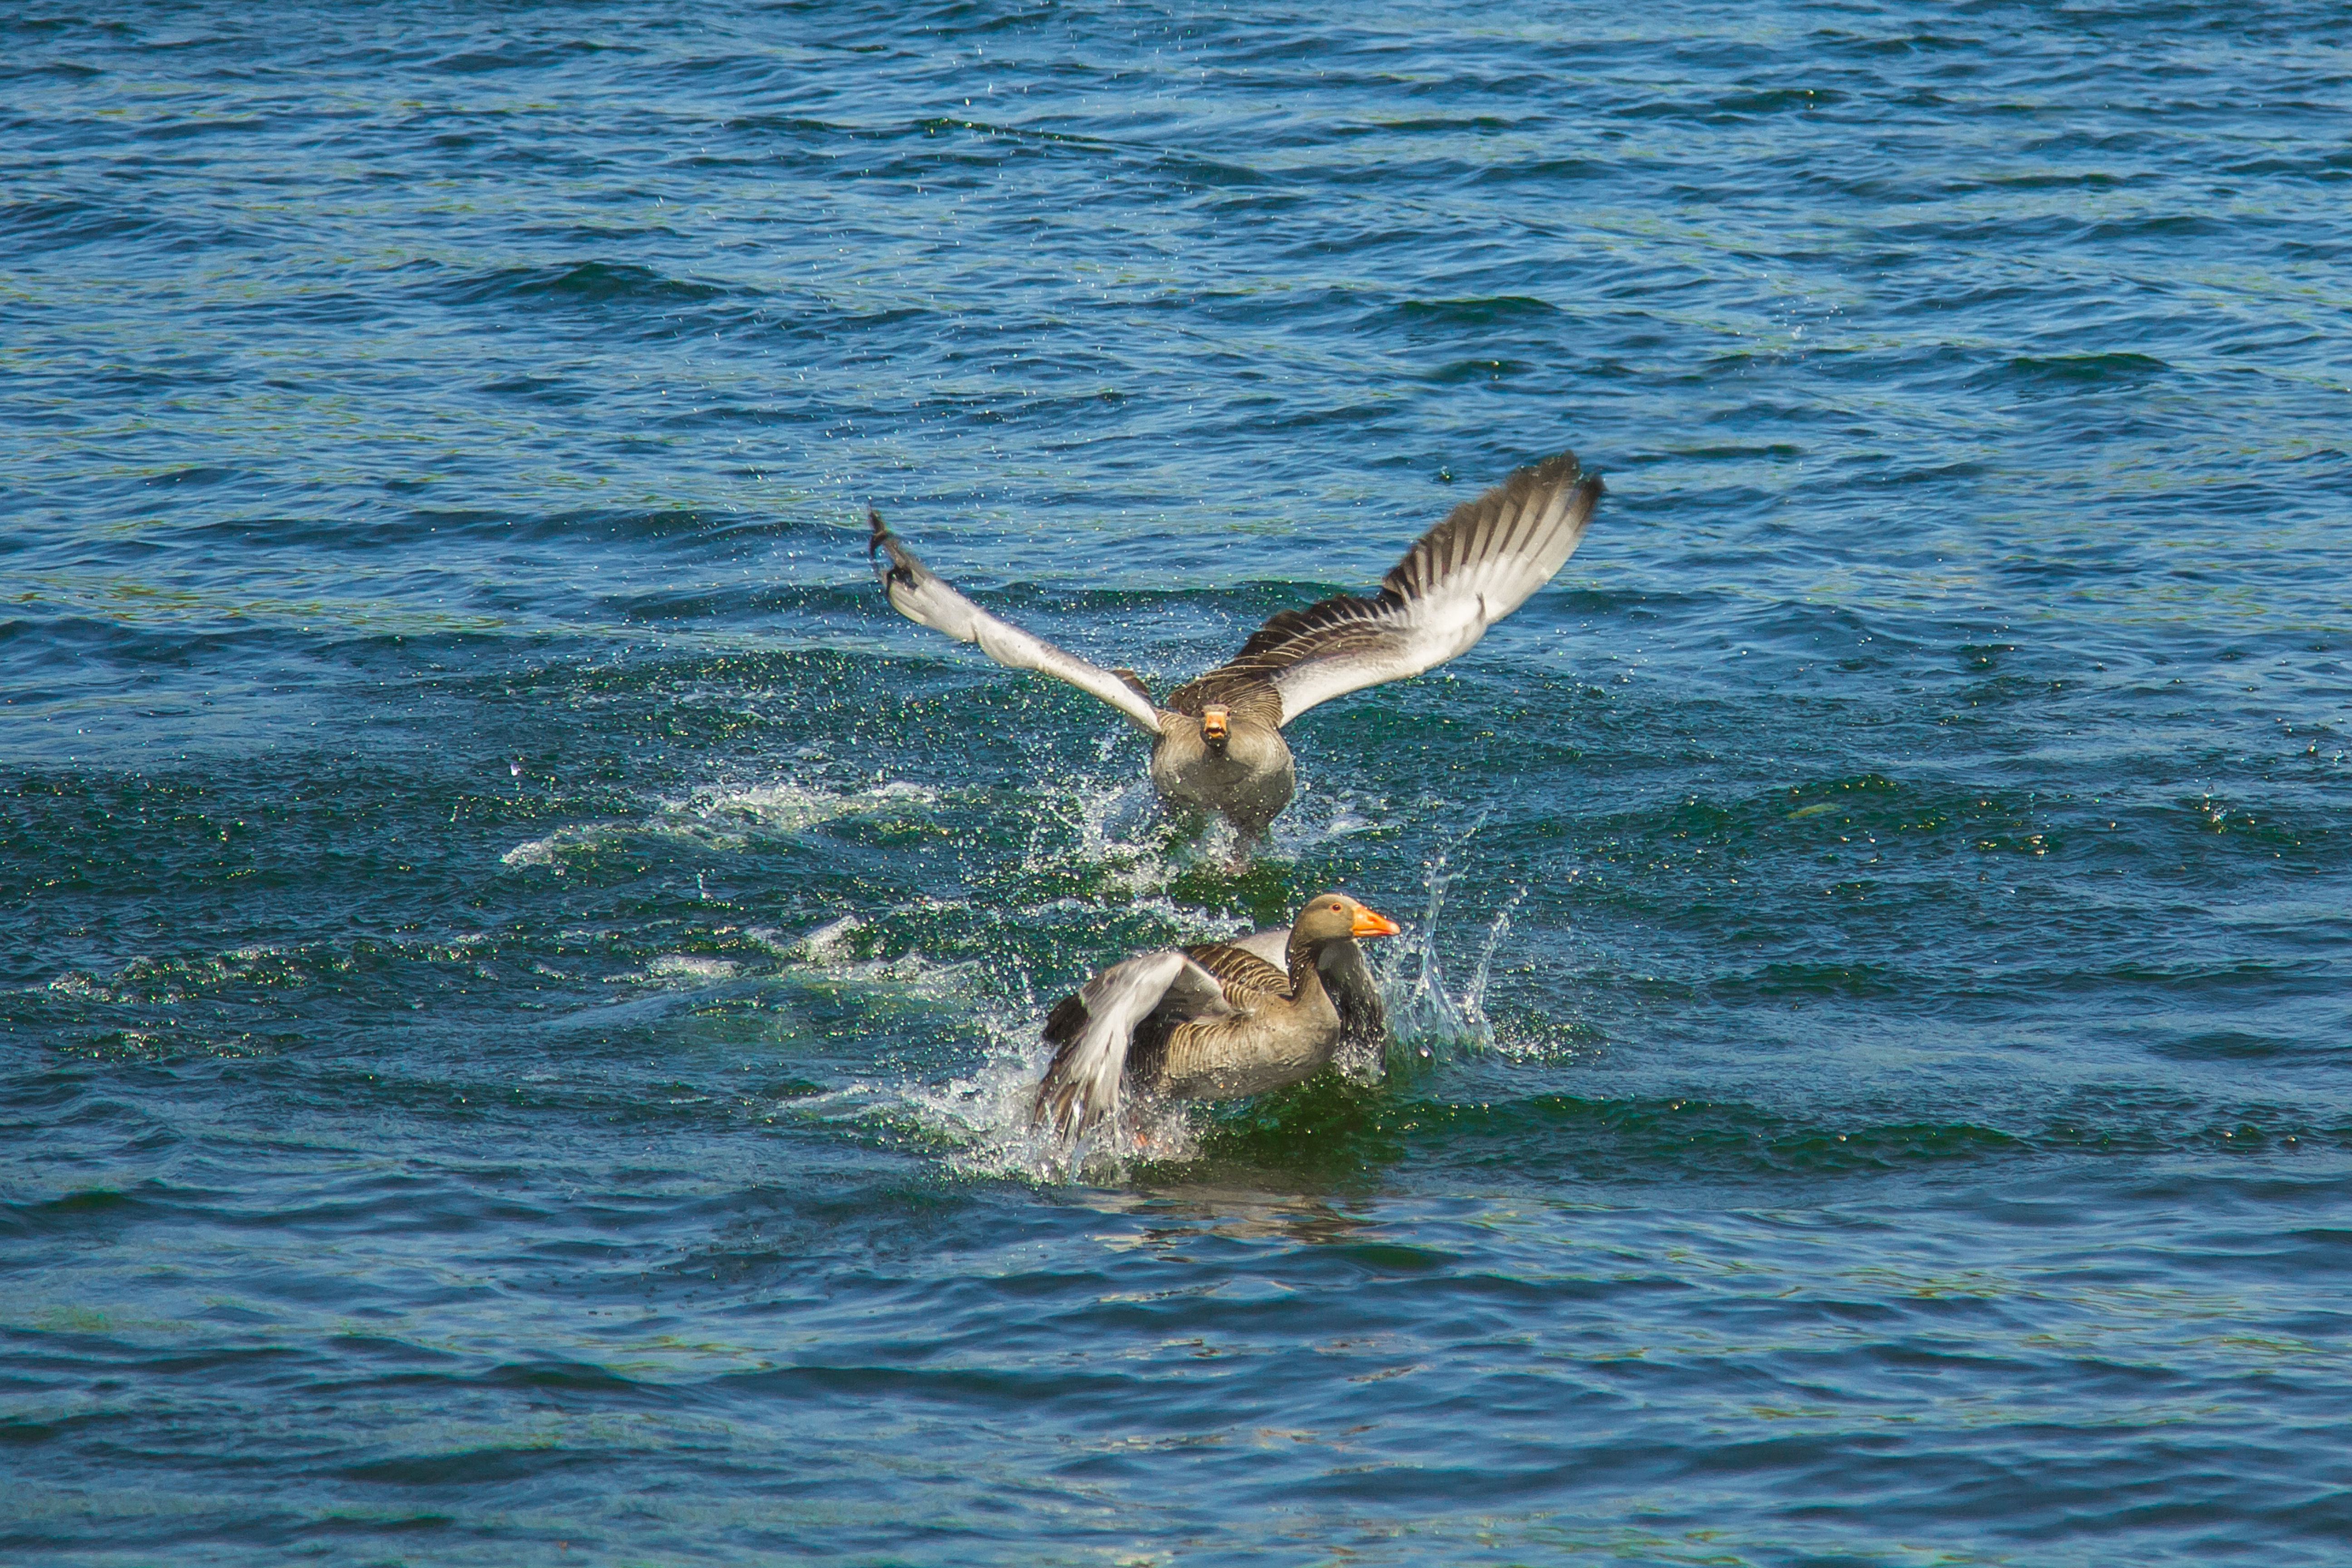
sea, nature, bird, wing, lake, pelican, seabird, spring, vertebrate, wild goose